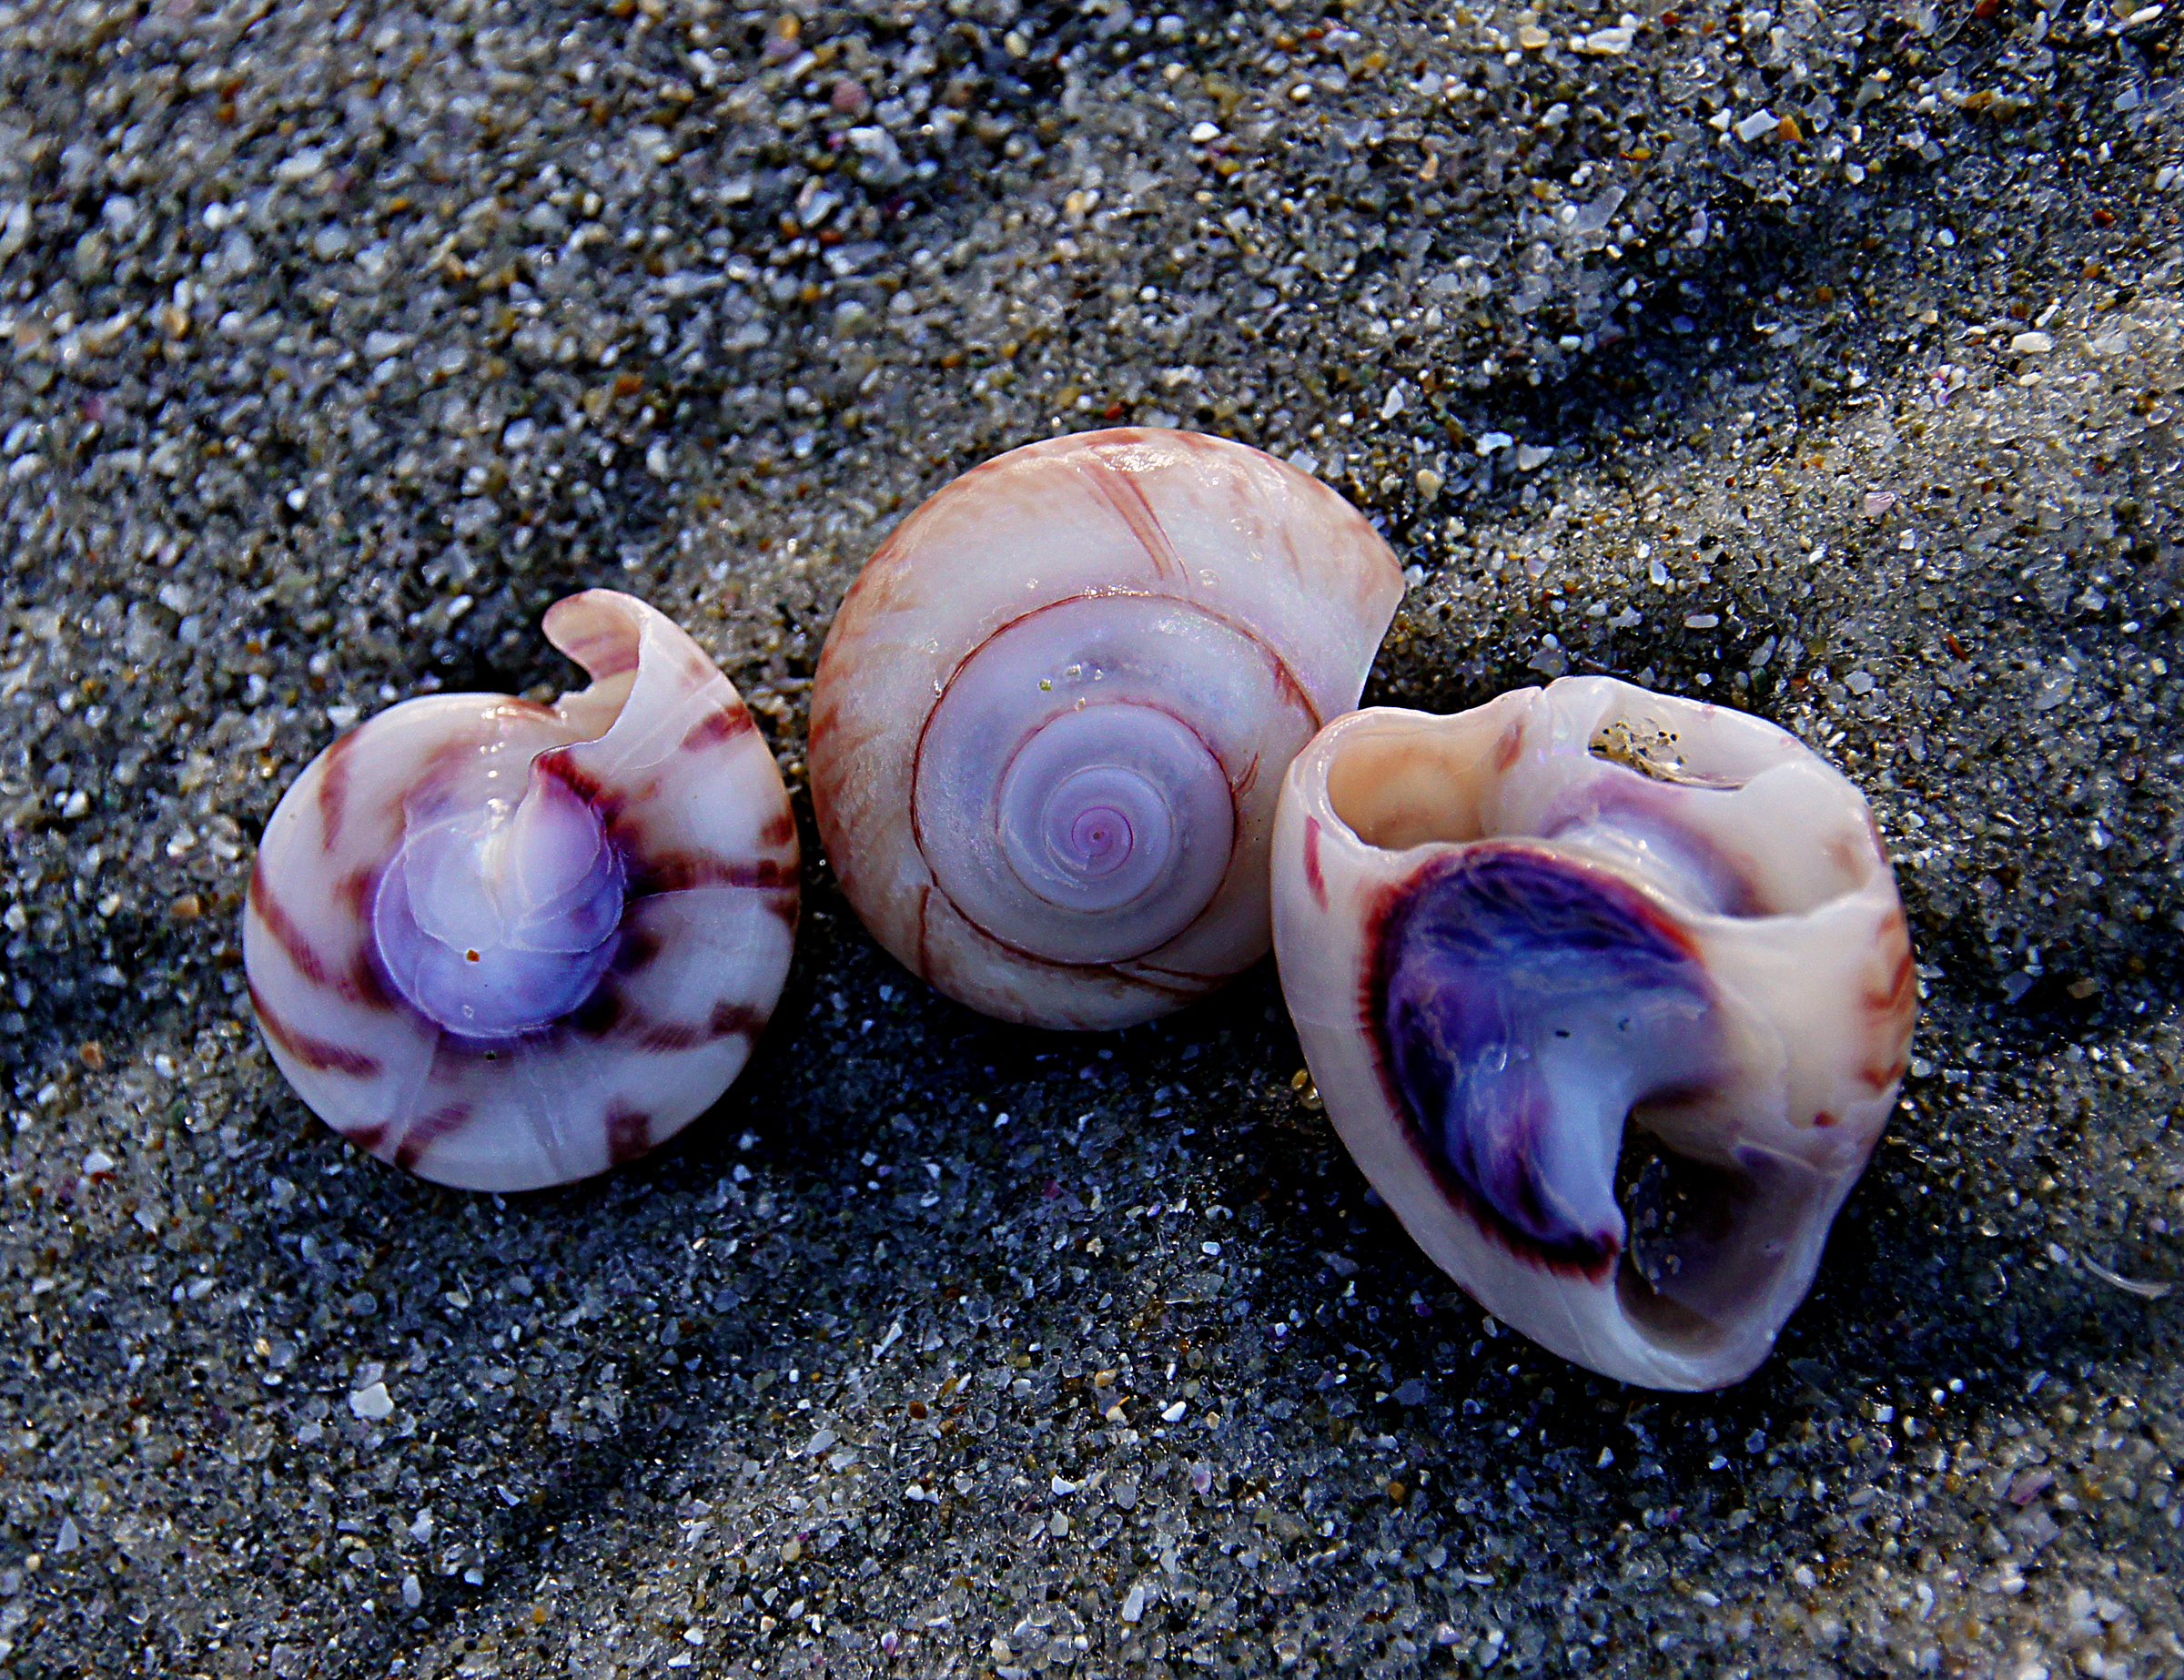
beach, sea, sand, biology, seashore, invertebrate, seashell, octopus, shells, publicdomain, snail, wetsand, molluscs, macro photography, sea snail, marine biology, marine invertebrates, snails and slugs